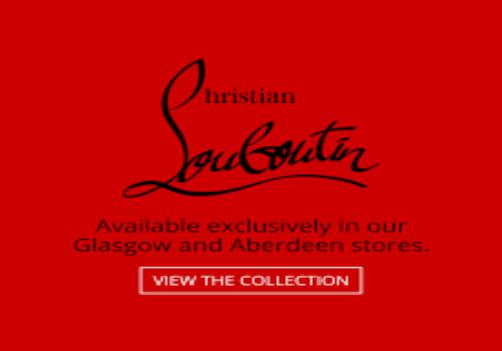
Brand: Christian Louboutin
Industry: Clothes